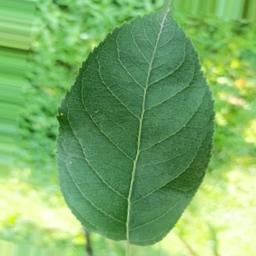
Label: Healthy